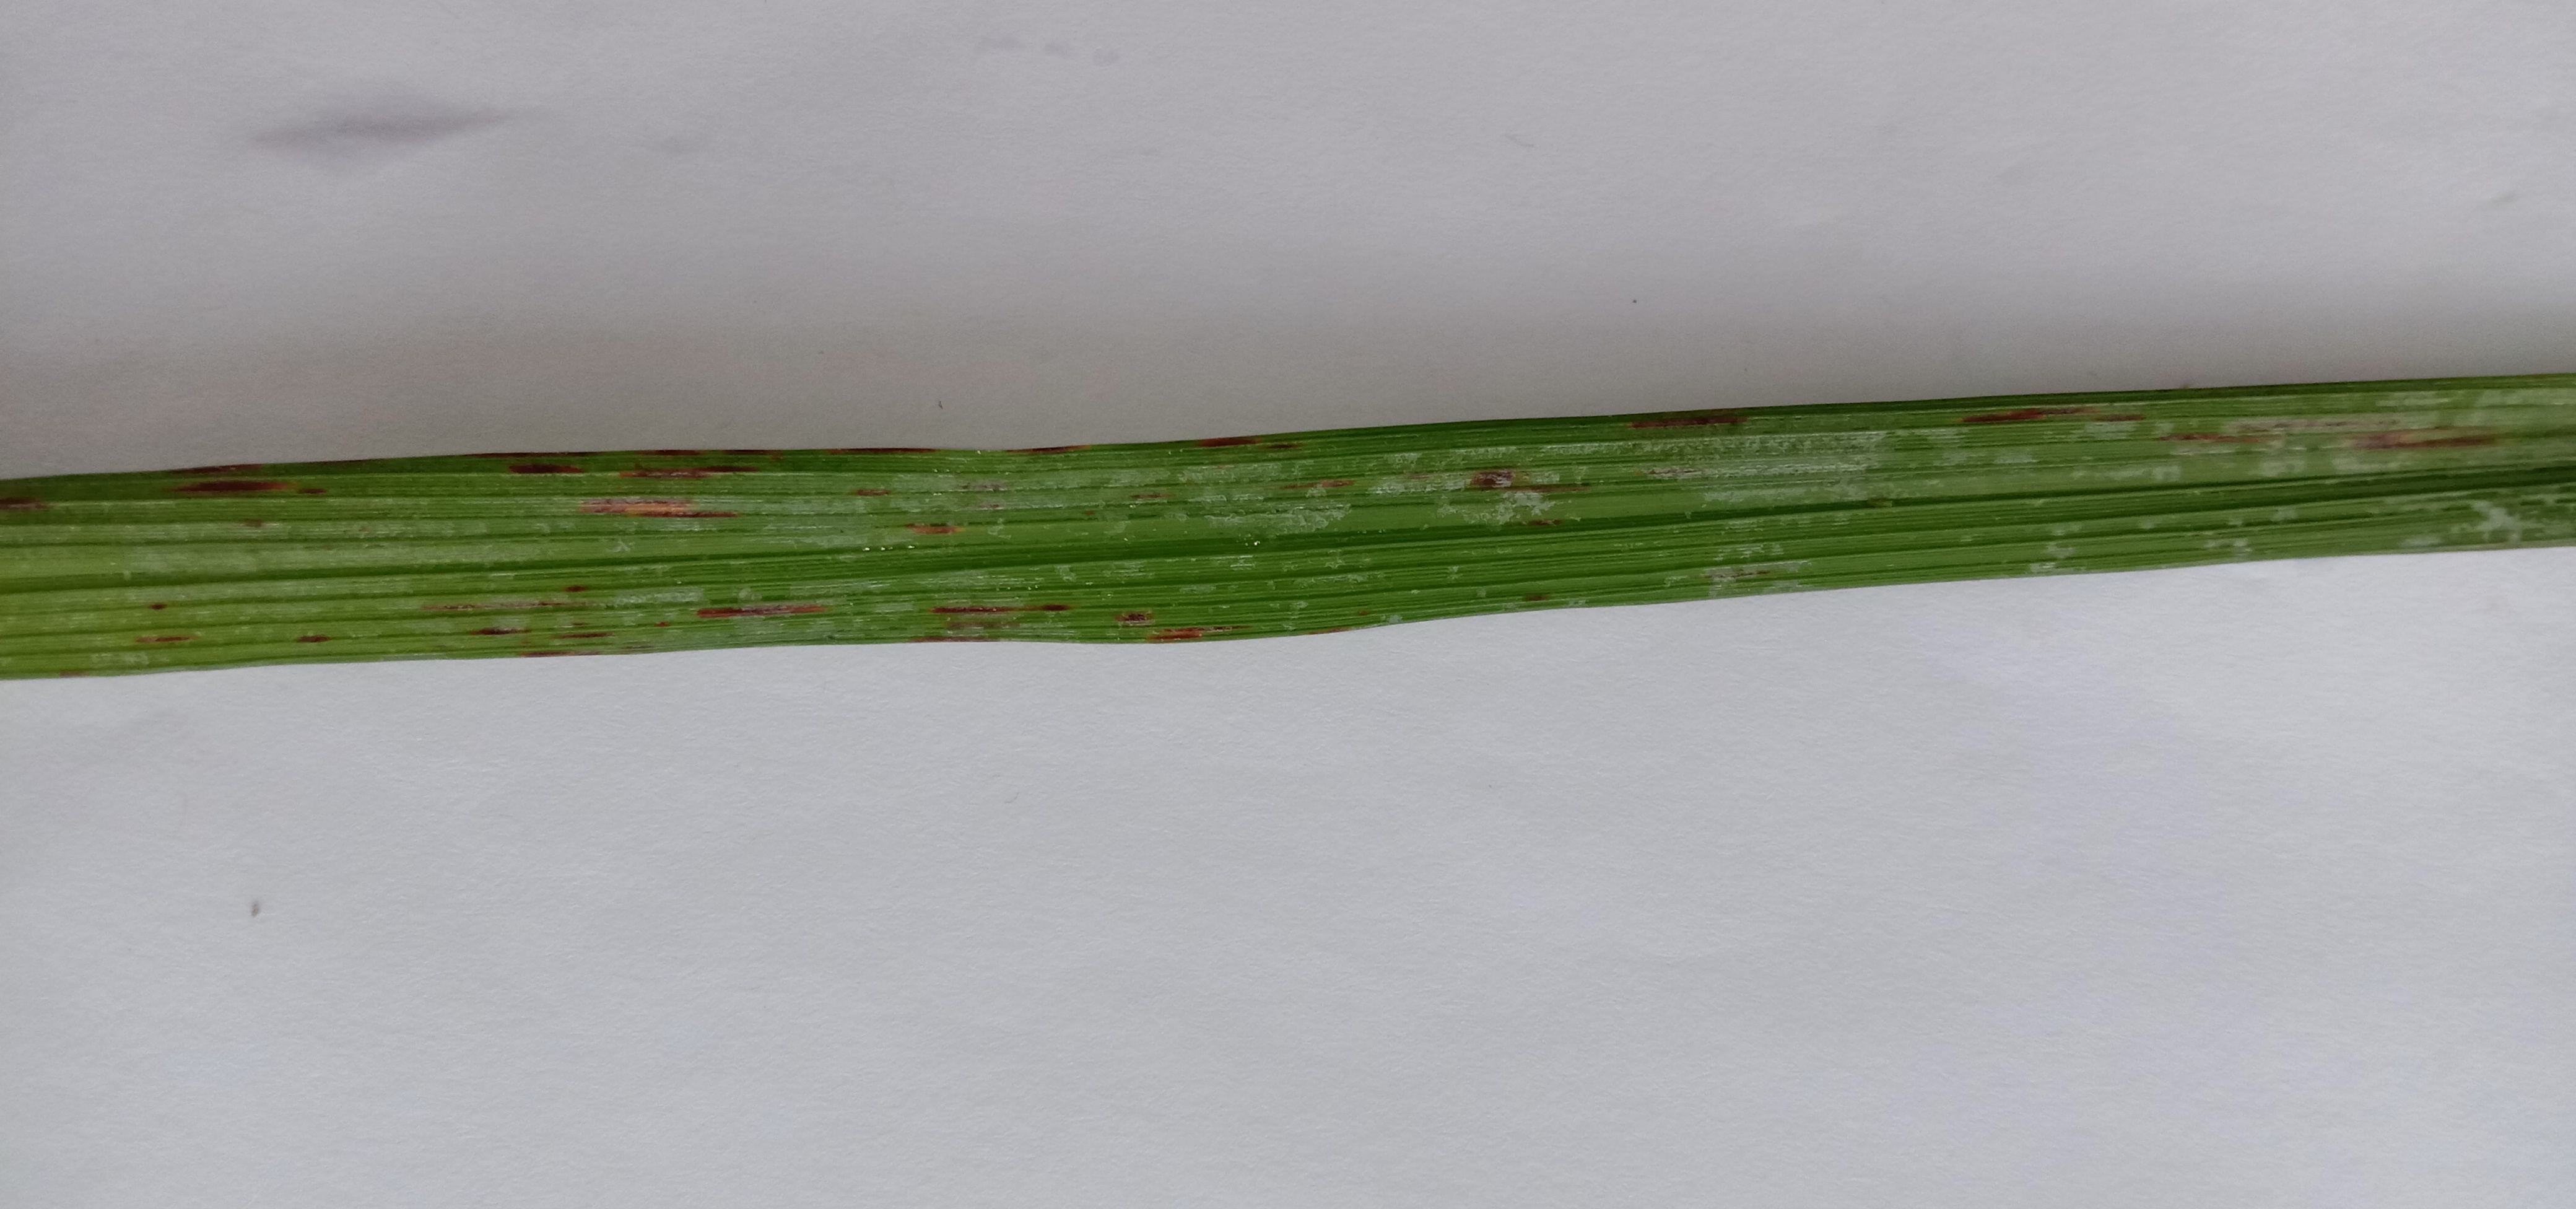
Label: Rice___Leaf_Blast